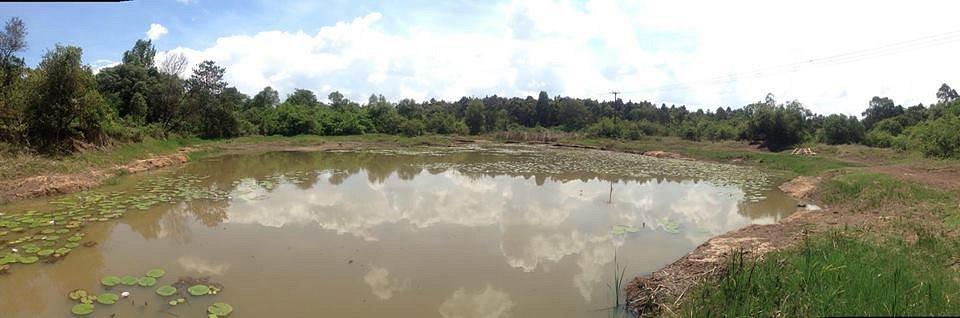
Bwawa lililojaa maji, nyasi fupi, vichaka, na miti  iliyoota pembezoni kwa ajili ya: kuni, mbao na dawa za asili.